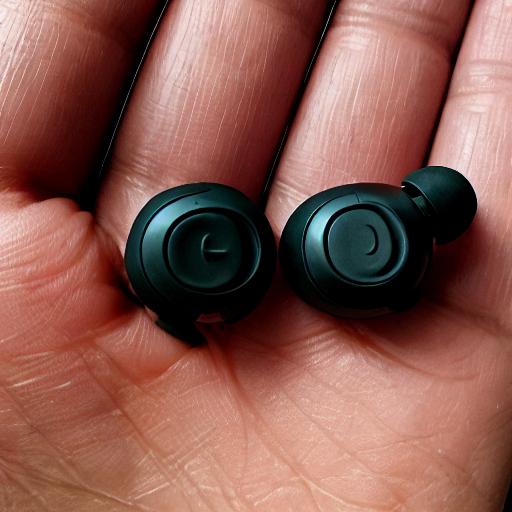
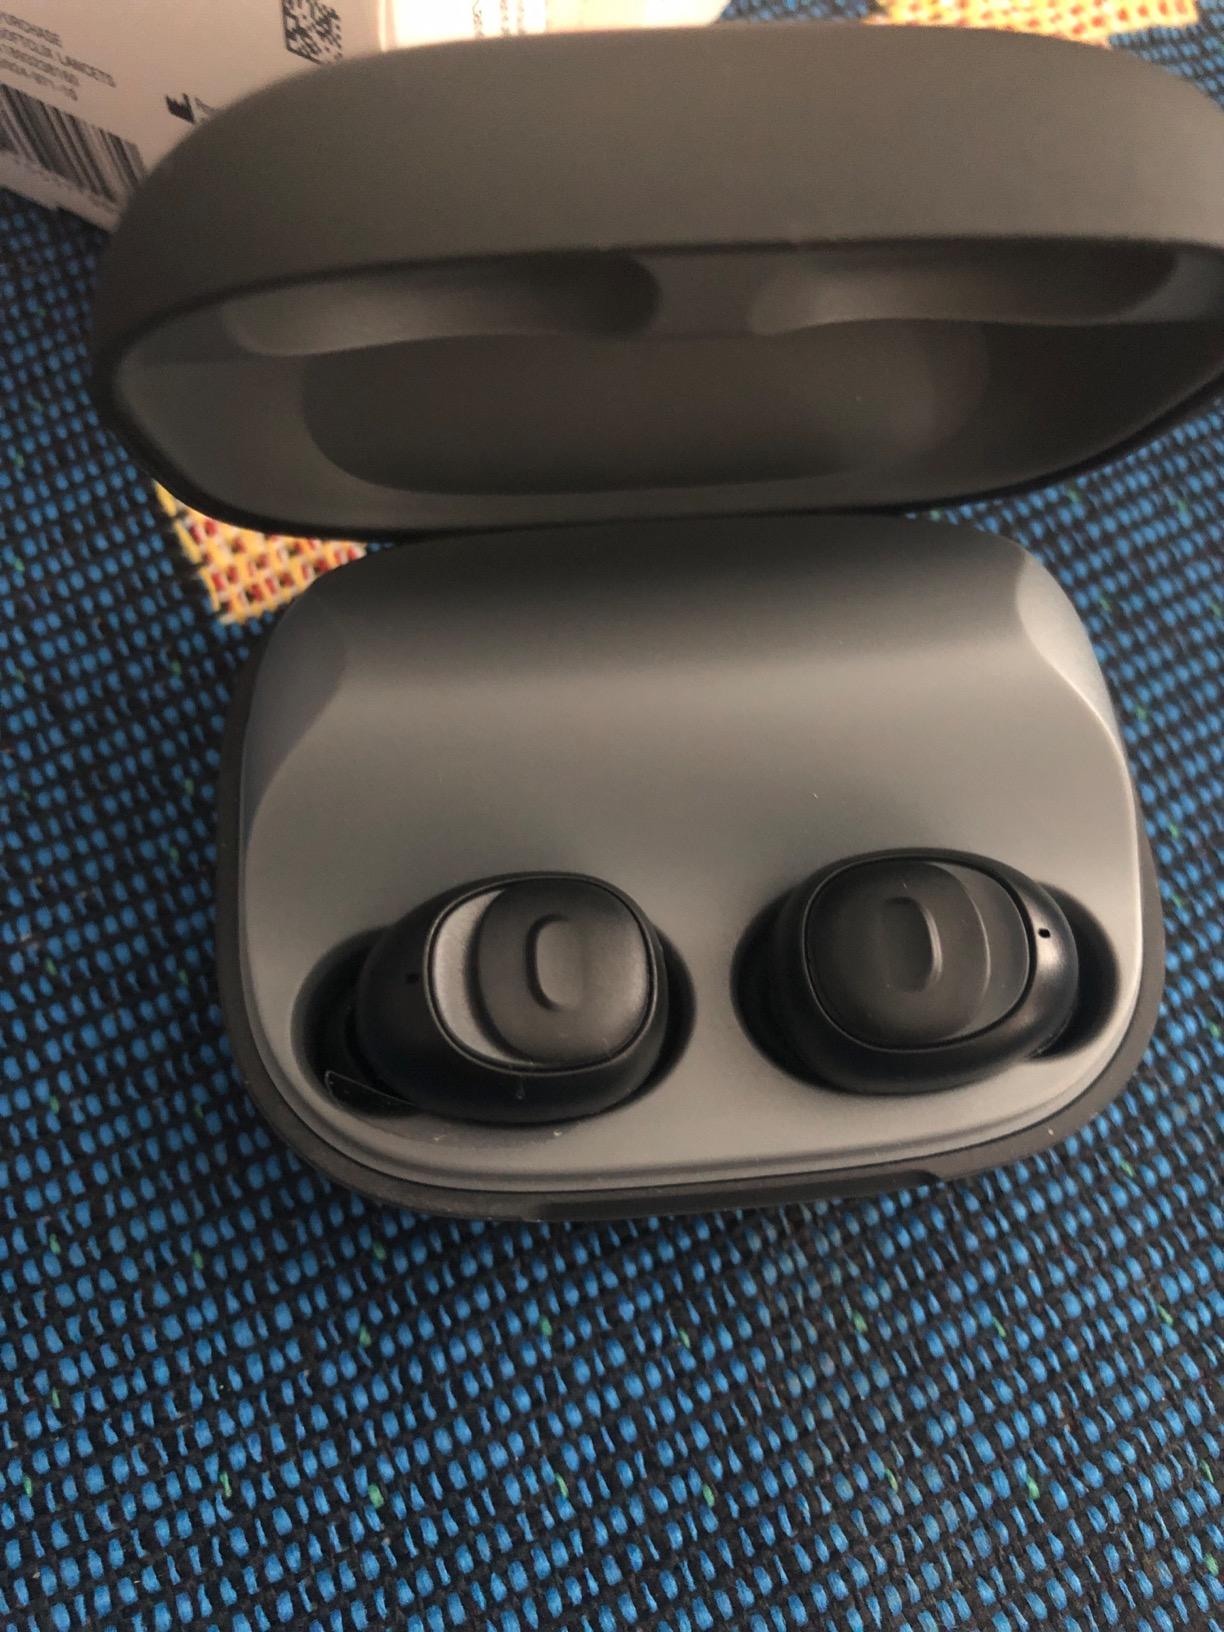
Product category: earbuds
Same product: no